Varun Toorkey

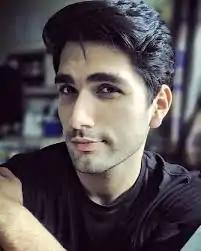

Varun Toorkey is a former Indian television actor known for portraying Shaad Khan in "Qubool Hai" and Tushar Mallick in "Humko Tumse Ho Gaya Hai Pyaar Kya Karein."